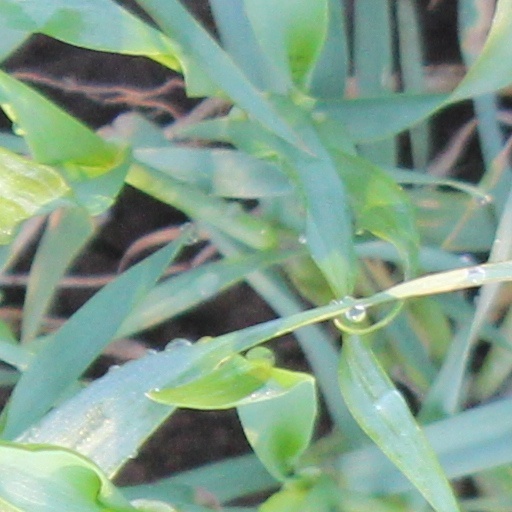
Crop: wheat